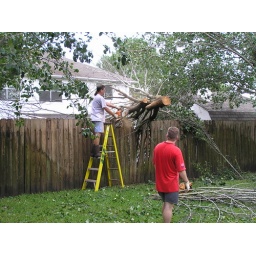
dead tree that went over fence and almost into neighbors pool on other side